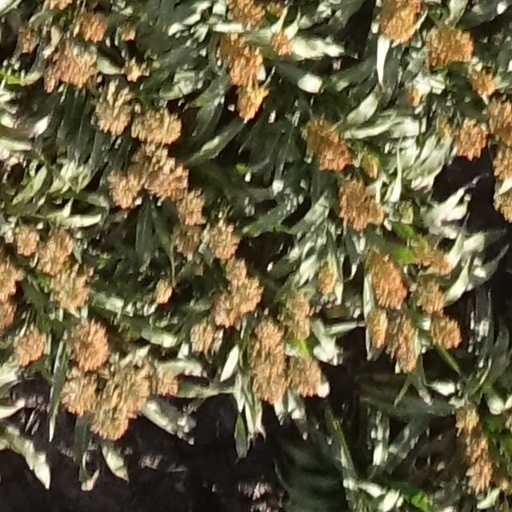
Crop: sorghum